Anita M. Cal

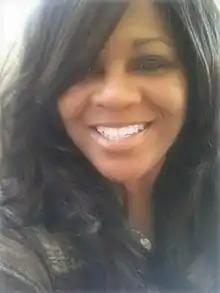

Anita M. Cal (born October 14, 1966) is an American author, screenwriter, film producer, and speaker best known for writing on the TBS family comedies, "Tyler Perry's House of Payne" and "Tyler Perry's Meet the Browns". She was a screenwriter and producer of the comedy feature "Kinfolks", developed by Showtime, starring Maia Campbell.